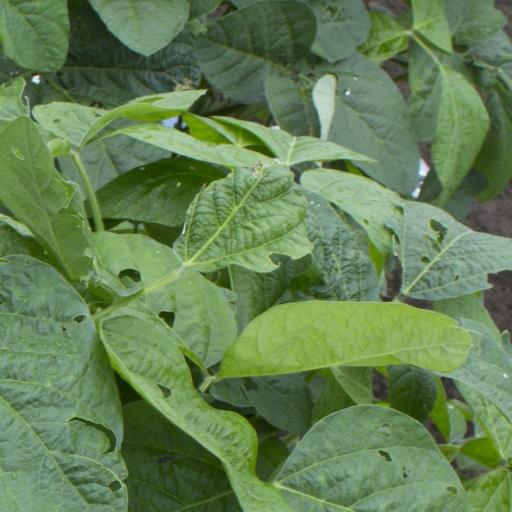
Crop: soybean